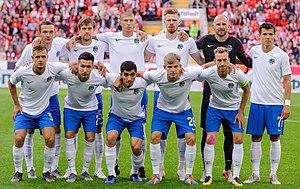
Le FK Sotchi est un club de football russe fondé en 2018 et basé à Sotchi. Il évolue en première division russe depuis la saison 2019-2020.